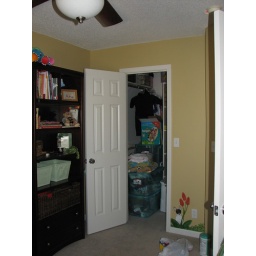
The closet in bedroom 2. The door to the hallway is on the right.